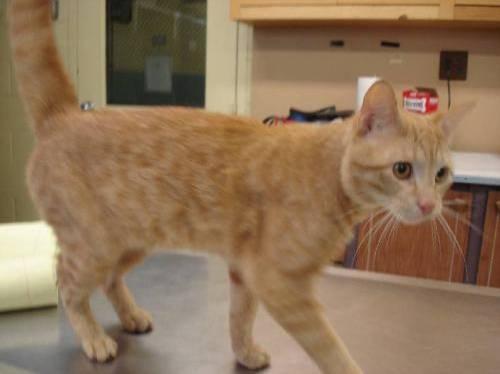
cat